Táchira

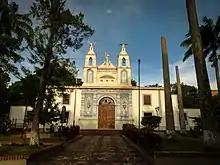
Facade of the Old Vargas Hospital

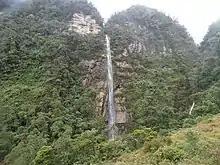
El Chorrerón Waterfall

The state of Táchira offers different tourist attractions among which the walks on the mountain routes and the moors El Zumbador, Los Rosales, La Negra, el Tamá stand out; the cattle areas of the road to the plain and the South of the Lake (from Maracaibo), the Pan-American route, the traditional and costumbrist towns (Peribeca, San Pedro del Río, El Cobre, Pregonero), the architecture of San Cristóbal, La Grita, the numerous restaurants of typical Andean food, the sporting events held in the city of San Cristóbal (mainly the meetings of the Deportivo Táchira Fútbol Club, of the Venezuelan First Division League), the fairs and patron saint's celebrations, mainly the San Sebastián International Fair (FISS), among many others.